Alexandru Macedonski

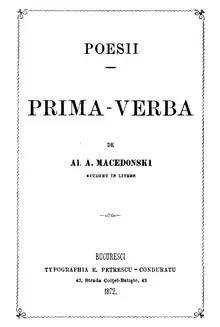
First page of "Prima verba", 1872

Macedonski left Romania in 1870, traveling through Austria-Hungary and spending time in Vienna, before visiting Switzerland and possibly other countries; according to one account, it was here that he may have first met (and disliked) his rival poet Mihai Eminescu, at a time a Viennese student. Macedonski's visit was meant to be preparation for entering the University of Bucharest, but he spent much of his time in the bohemian environment, seeking entertainment and engaging in romantic escapades. He was however opposed to the lifestyle choices of people his age, claiming that they were engaged in "orgy after orgy". At around that date, the young author had begun to perfect a style heavily influenced by Romanticism, and in particular by his Wallachian predecessors Dimitrie Bolintineanu and Ion Heliade Rădulescu. He was for a while in Styria, at Bad Gleichenberg, a stay which, George Călinescu believes, may have been the result of a medical recommendation to help him counter excessive nervousness. The landscape there inspired him to write an ode. Also in 1870, he published his first lyrics in George Bariț's Transylvanian-based journal "Telegraful Român".